Erik Palmstierna

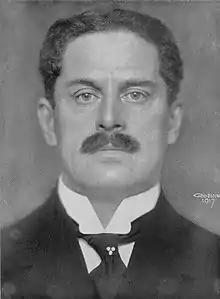

Erik Kule Palmstierna (10 November 1877 – 22 November 1959) was a Swedish Social Democratic politician and diplomat. He served as Minister for Foreign Affairs from March 1920 to October 1920. Between October 1917 to March 1920 he served as Minister for Naval Affairs (the Swedish Minister of the Navy and Coastal Artillery).